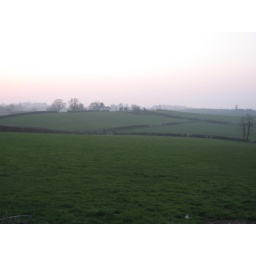
field by house